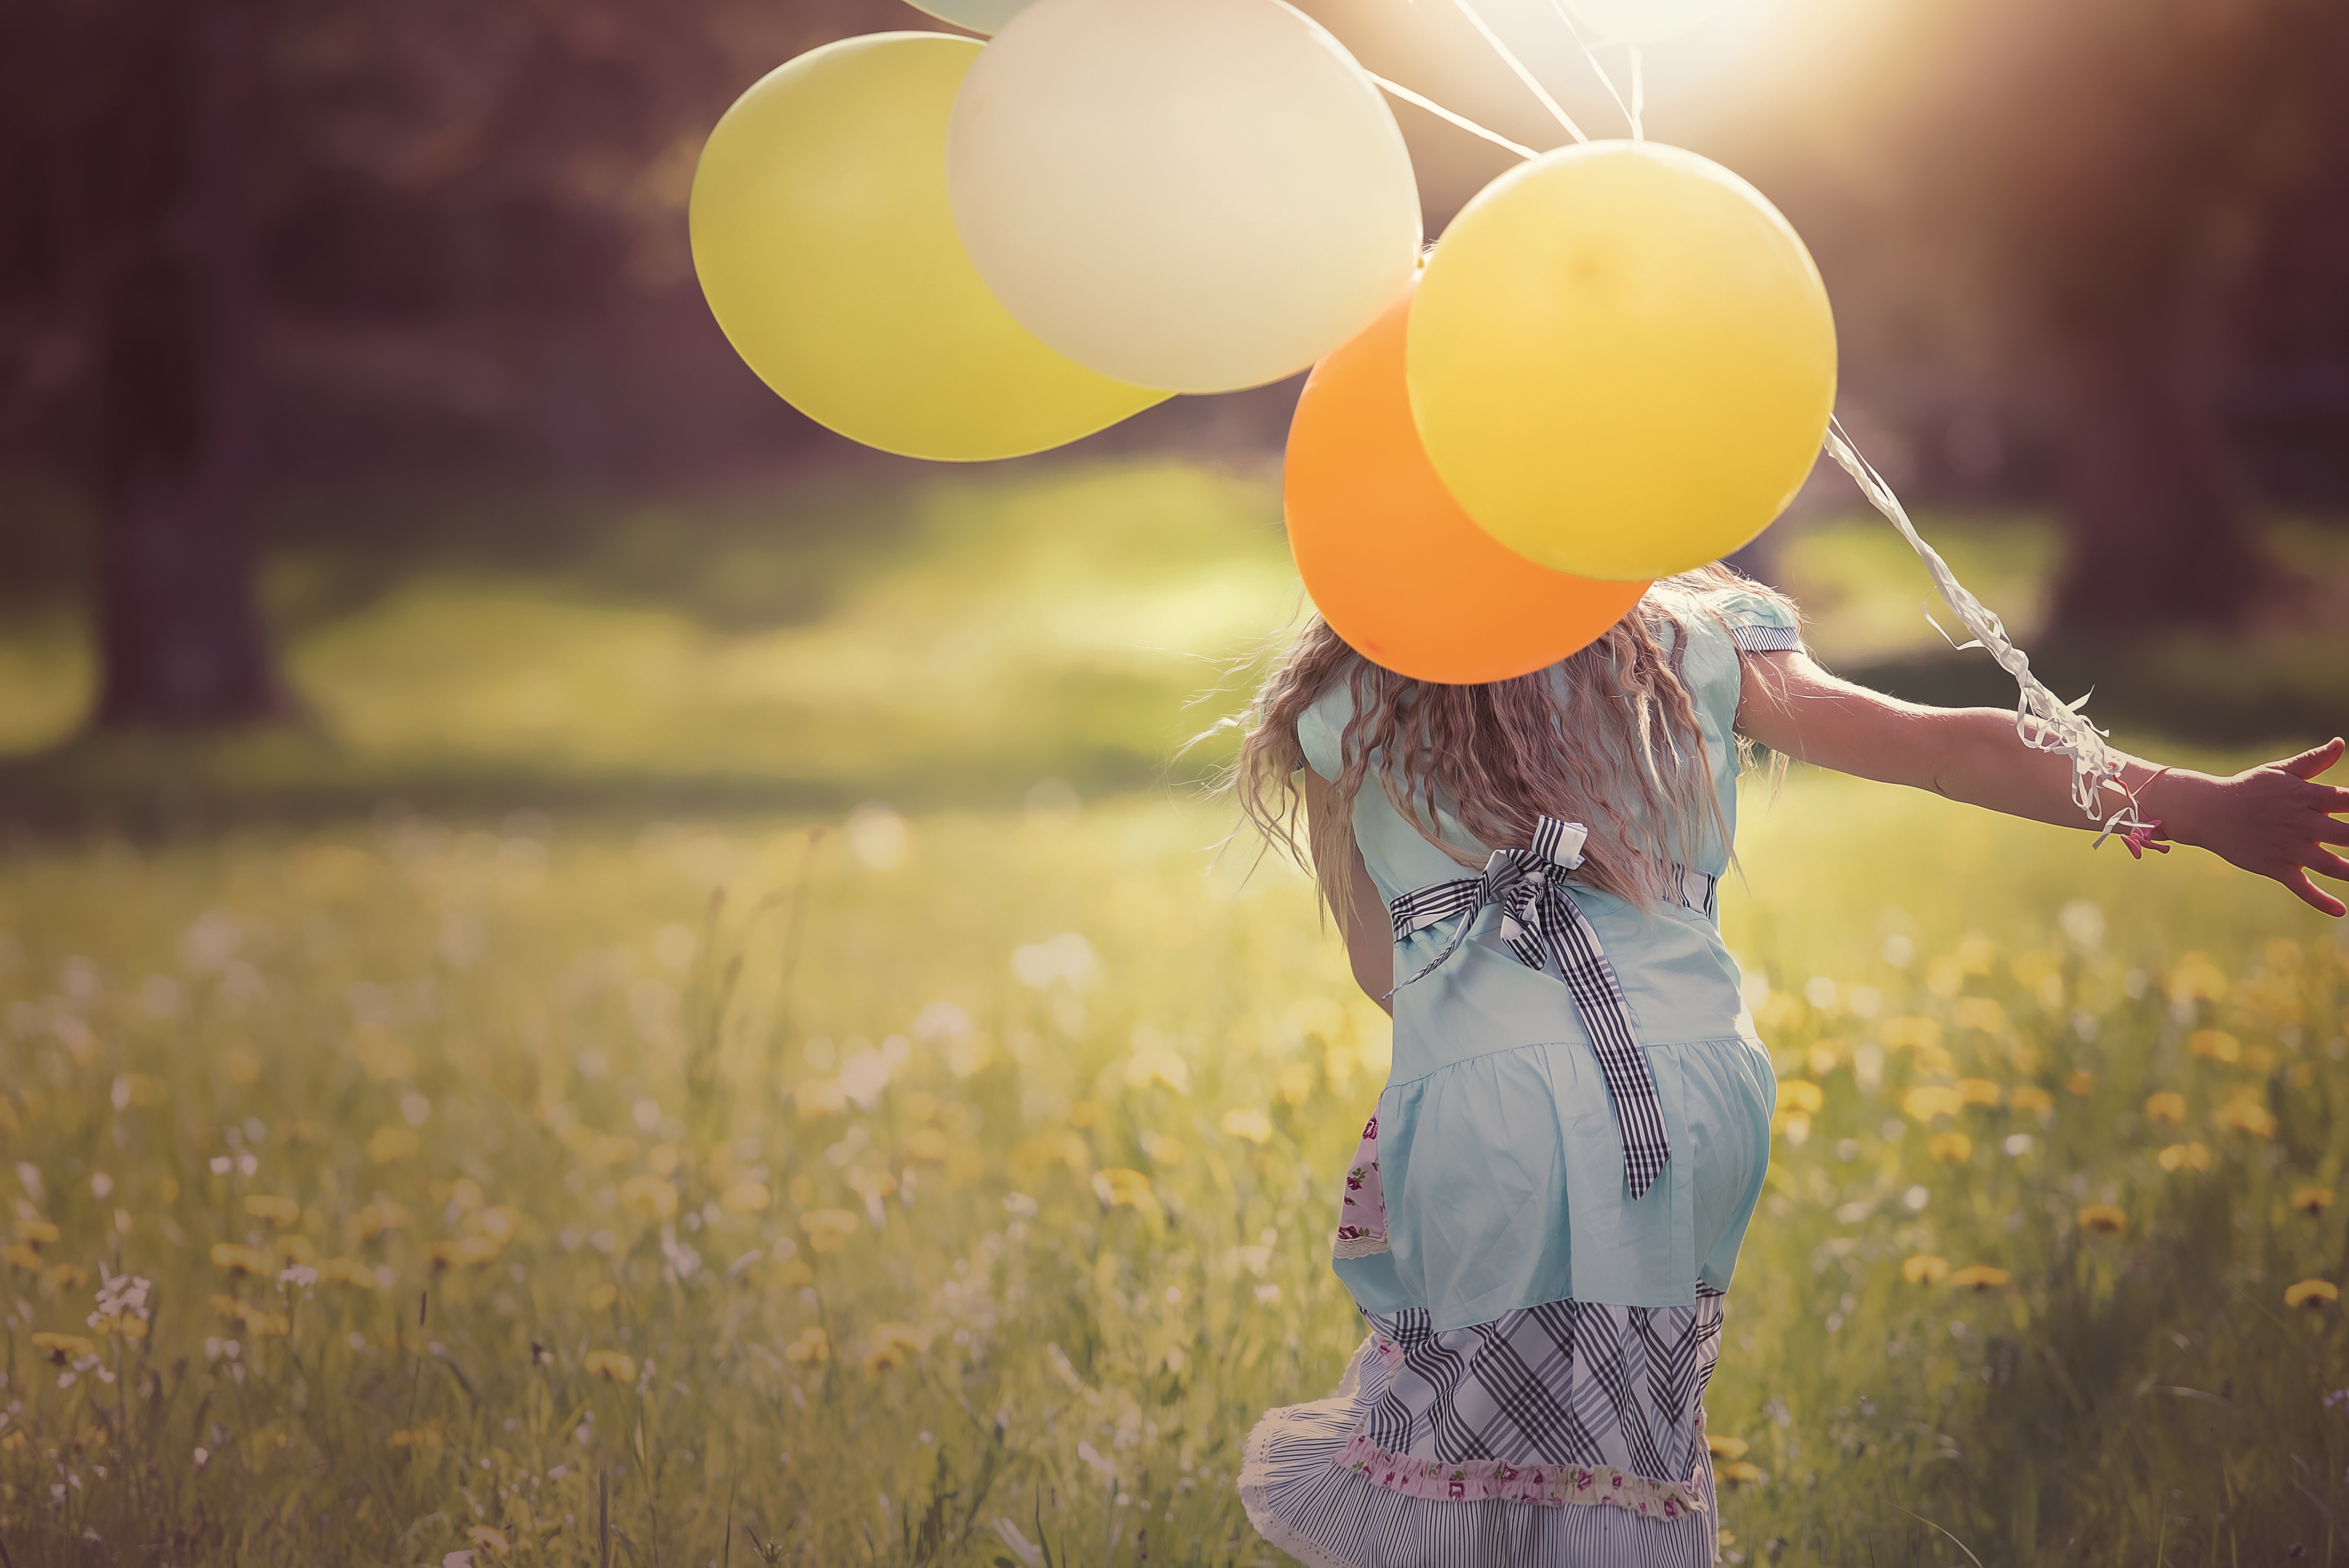
nature, person, plant, girl, sunset, meadow, sunlight, morning, flower, run, jump, female, spring, color, autumn, child, human, yellow, agriculture, toy, season, race, fun, balloons, joy, out, evening sun, back light, attitude to life, joy of life, people photography